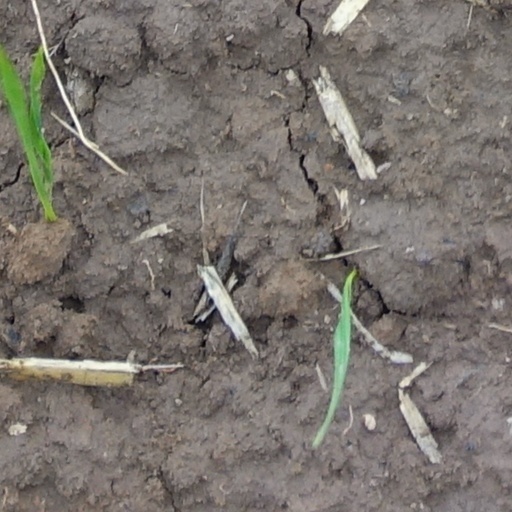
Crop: wheat